Parti Gagasan Rakyat Sabah

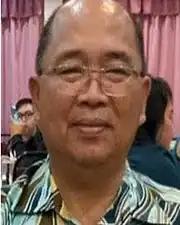
the late Ationg Tituh, the founder of GAGASAN

The main colors used in the party's logo and flag are red and blue.